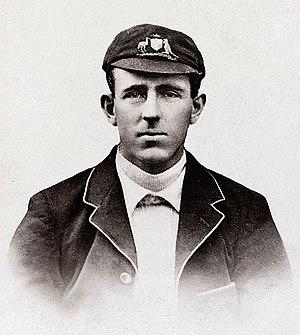
Vernon Seymour Ransford est un joueur de cricket international australien né le 20 mars 1885 à South Yarra et mort le 19 mars 1958 à Brighton. Batteur au sein de l'équipe du Victoria à partir de 1904, il dispute 20 test-matchs avec l'équipe d'Australie entre 1907 et 1912.